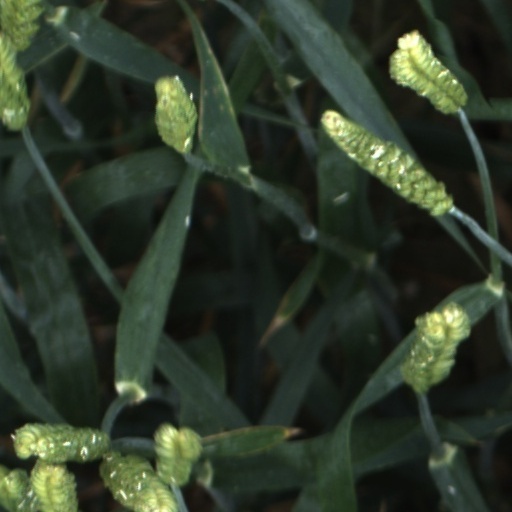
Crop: wheat